Robert Fischhof

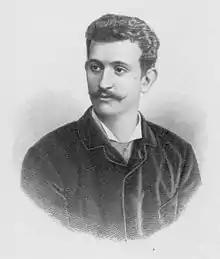
Robert Fischhof

Robert Fischhof (31 October 1856 – 31 March 1918) was a pianist, composer, and professor at the Vienna Music Conservatoire.